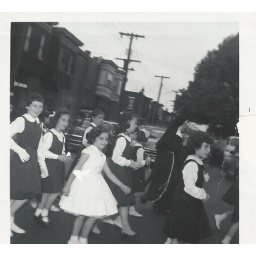
Left in sme uniform is maryanne mcdade boyd, in the white dress is philomena moccio croe.